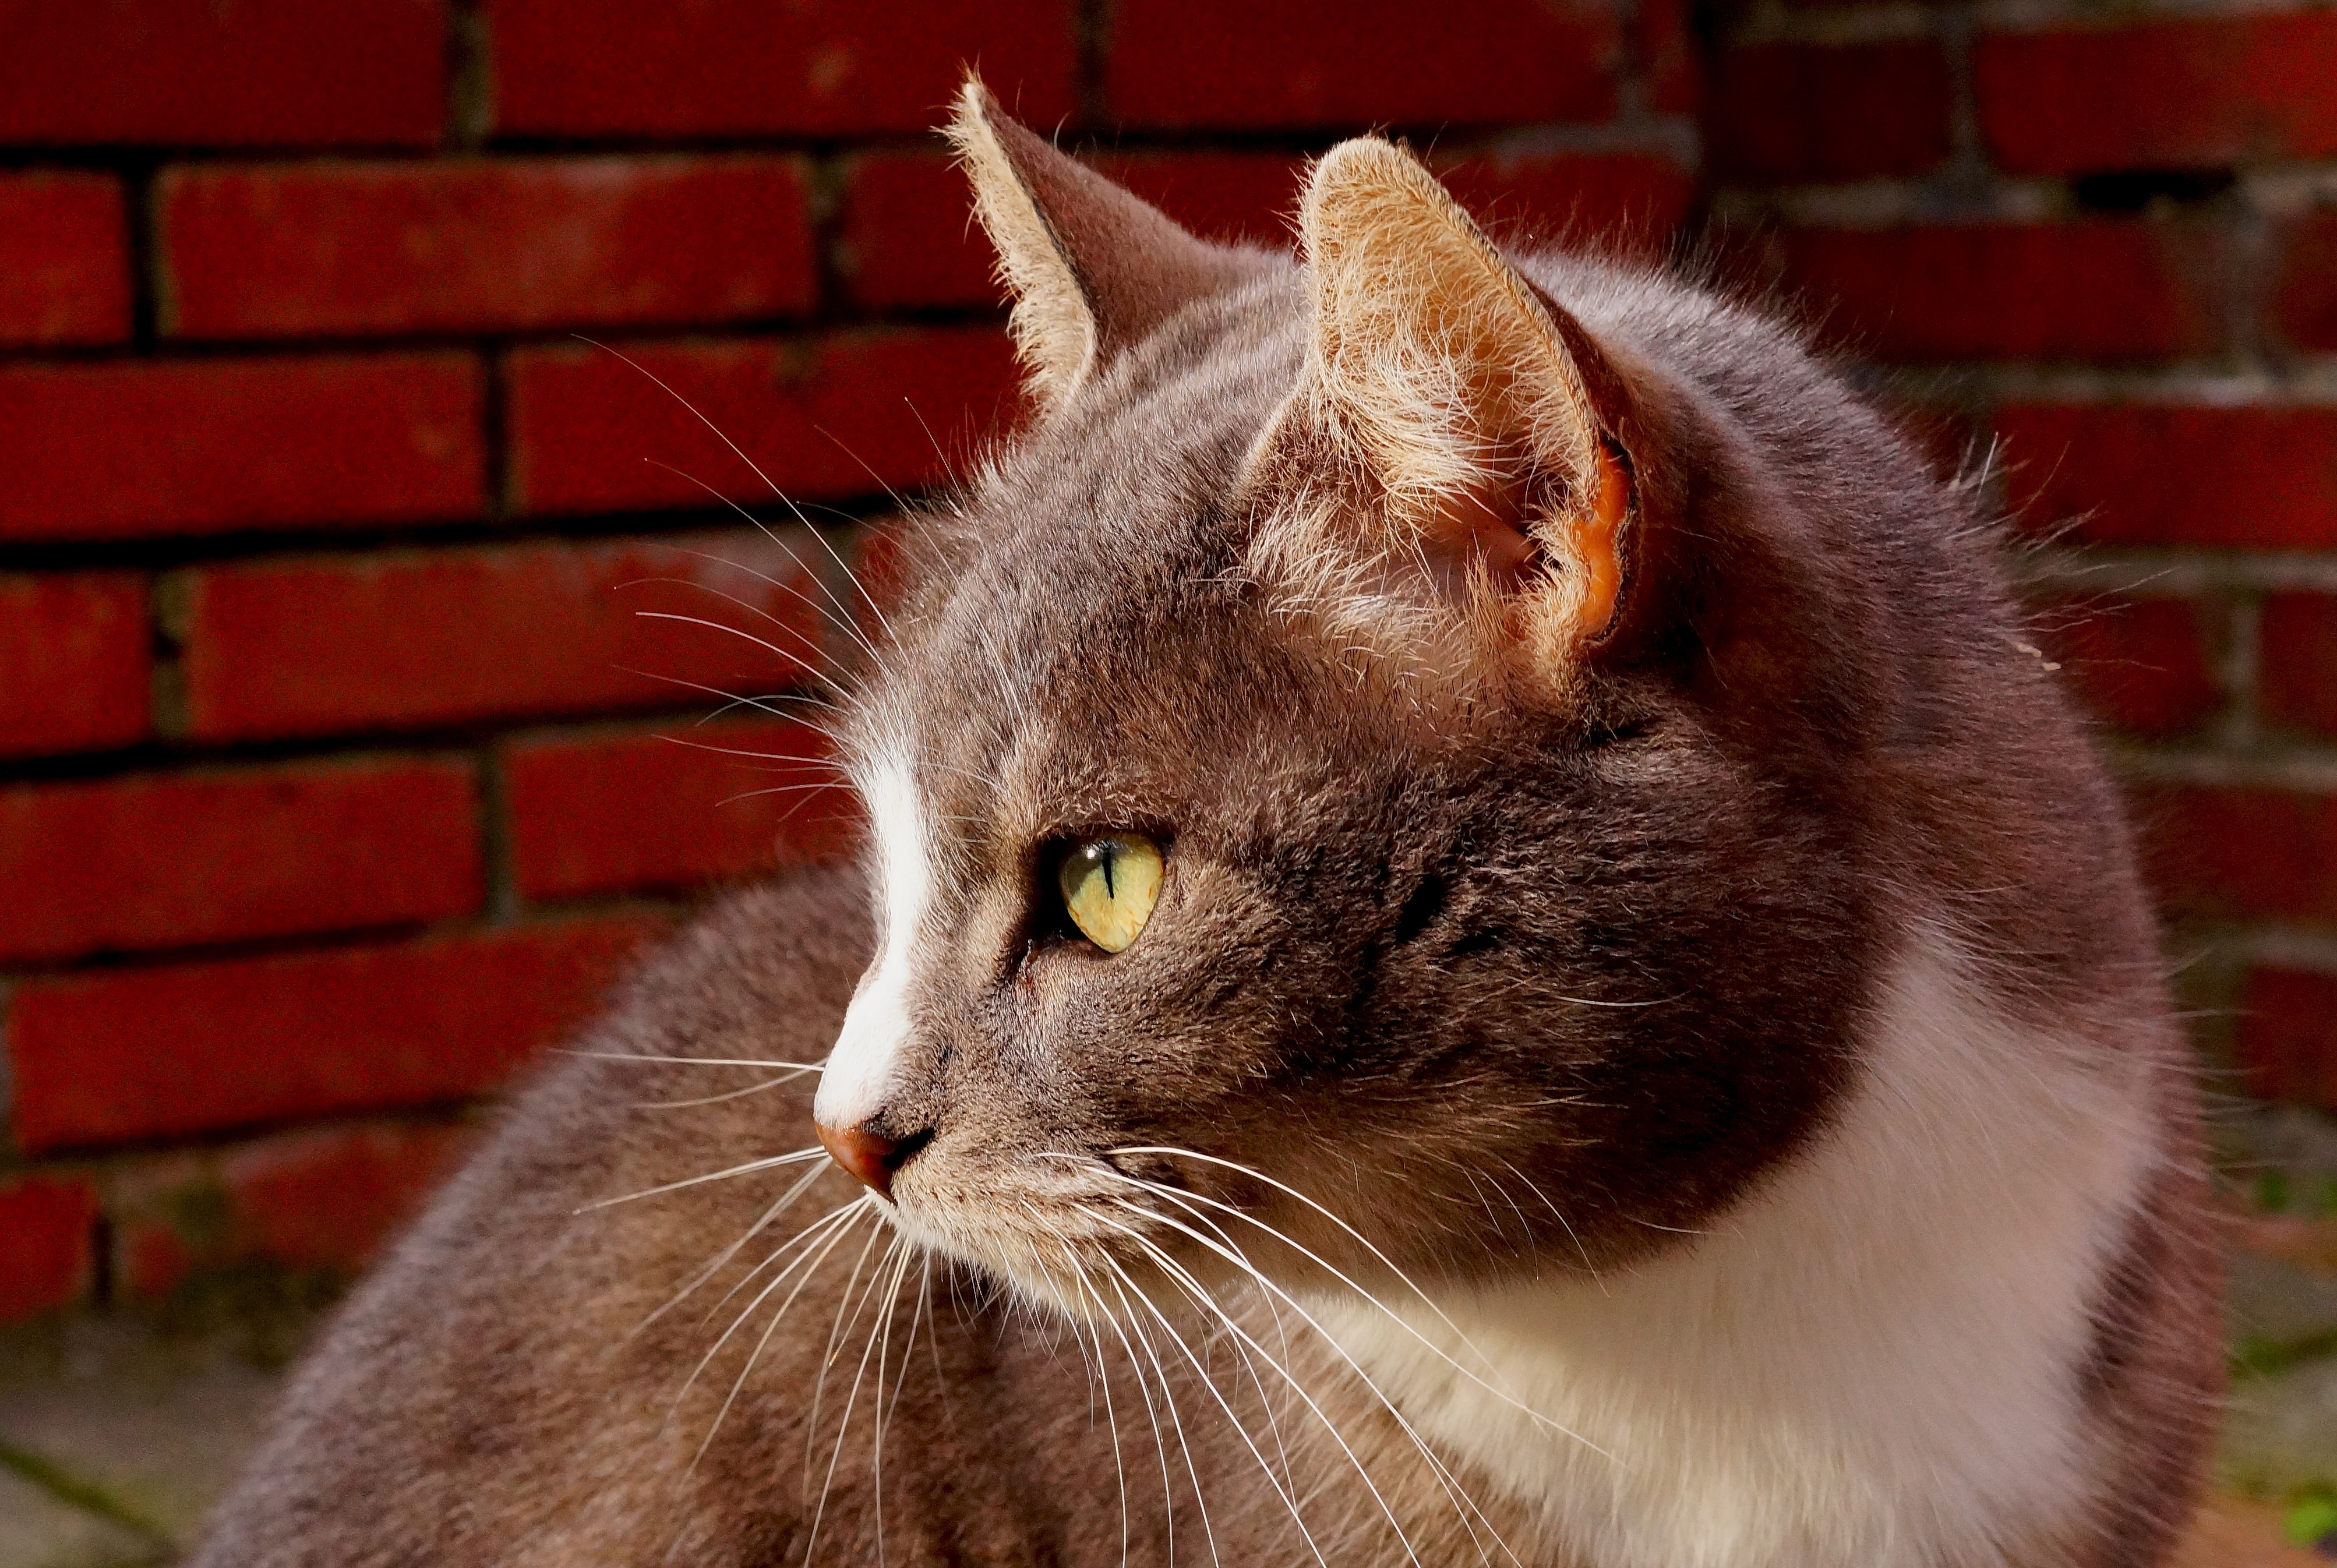
cat, mammal, close, fauna, close up, nose, whiskers, head, vertebrate, expression, noble, head drawing, cat face, graceful, cat portrait, tabby cat, european shorthair, small to medium sized cats, cat like mammal, domestic short haired cat